Sibiu

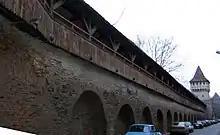
Medieval fortifications which can be found in Sibiu's old town

In the 14th century, it was already an important trade centre. In 1376, the craftsmen were divided in 19 guilds. Hermannstadt became the most important ethnic German city among the seven cities that gave Transylvania its German name "Siebenbürgen" (literally "seven citadels"). It was home to the Transylvanian Saxon University (i.e. Community of the Saxons), a network of pedagogues, ministers, intellectuals, city officials, and councilmen of the German community forging an ordered legal corpus and political system in Transylvania since the 1400s. In 1699, after the Ottomans withdrew to their base of power in Hungary and Transylvania, the town became capital of Principality of Transylvania (since 1570 the principality was mostly under suzerainty of the Ottoman Empire, however often had a dual vassalage).